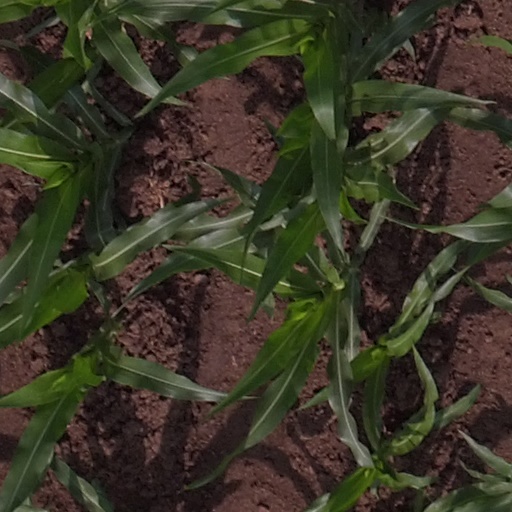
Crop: maize; corn